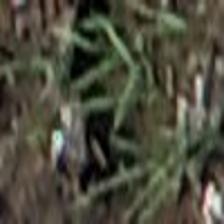
Label: clustered